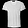
Label: T - shirt / top